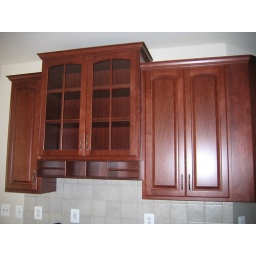
Beautiful cherry cabinets with glass inserts over desk area in kitchen